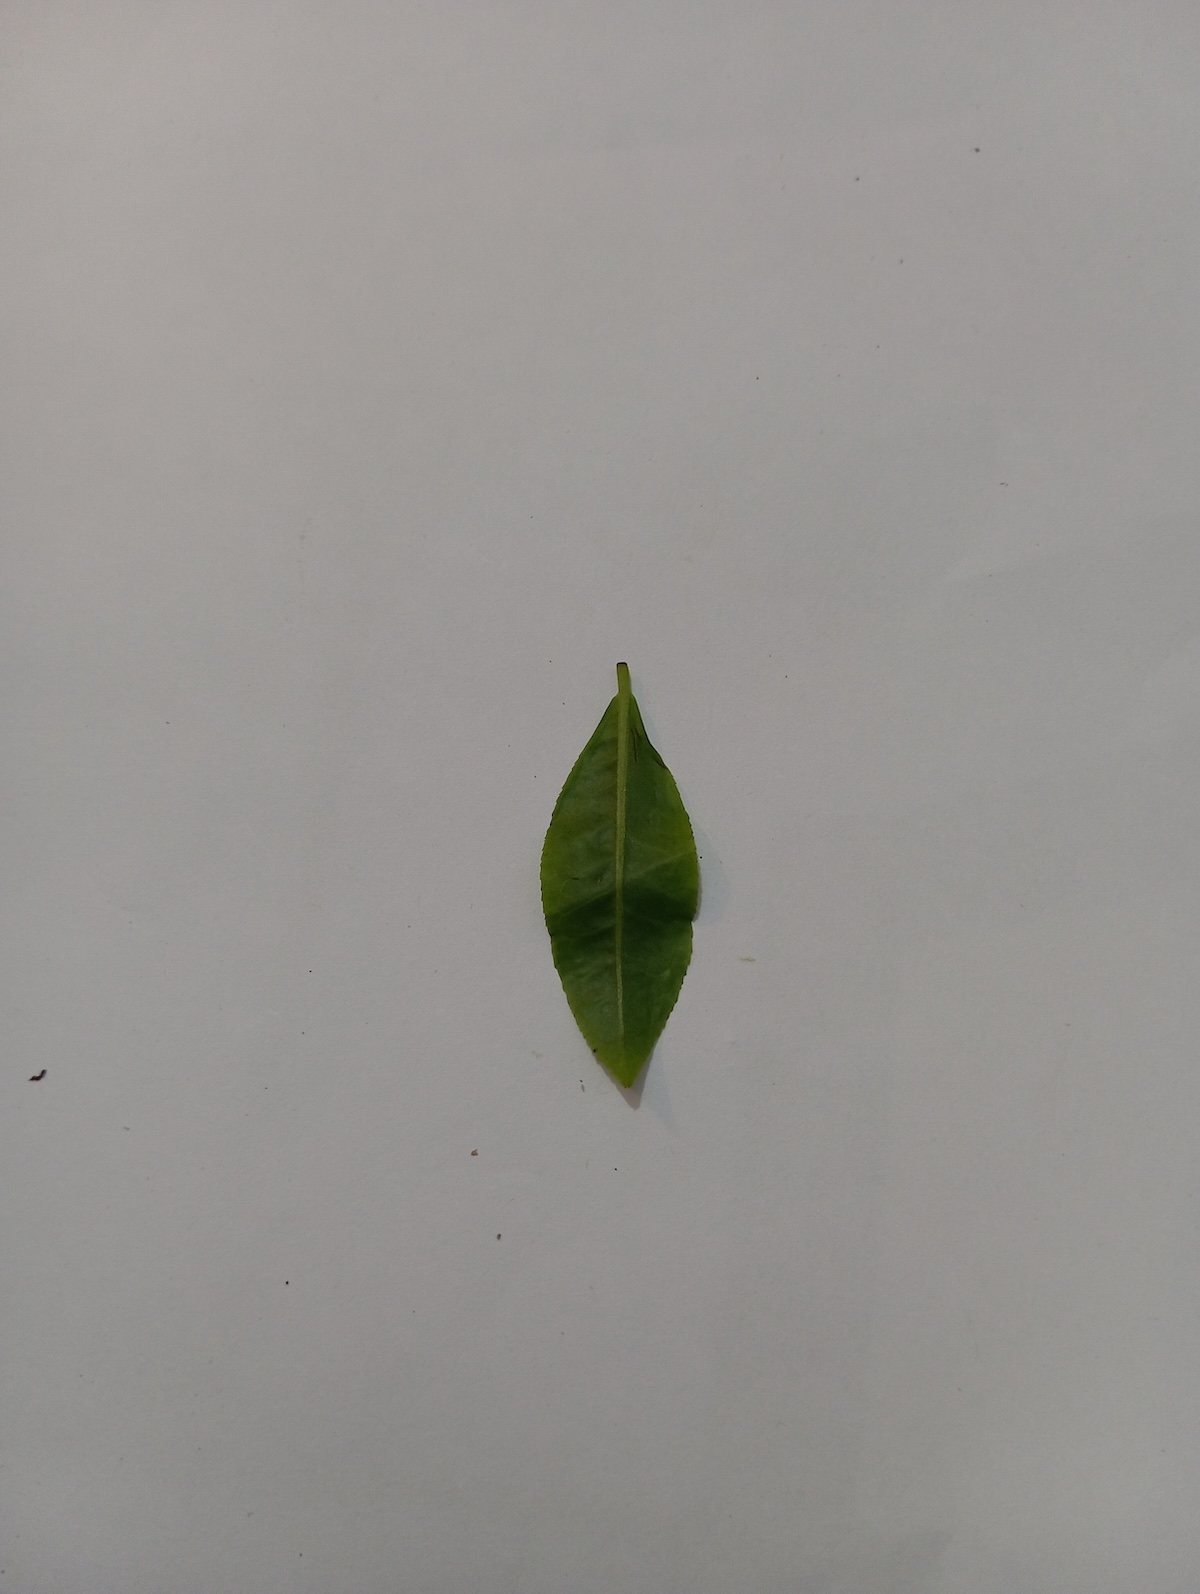
Label: Healthy leaf